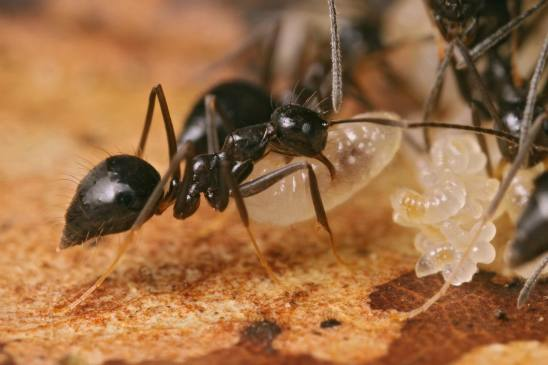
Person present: No